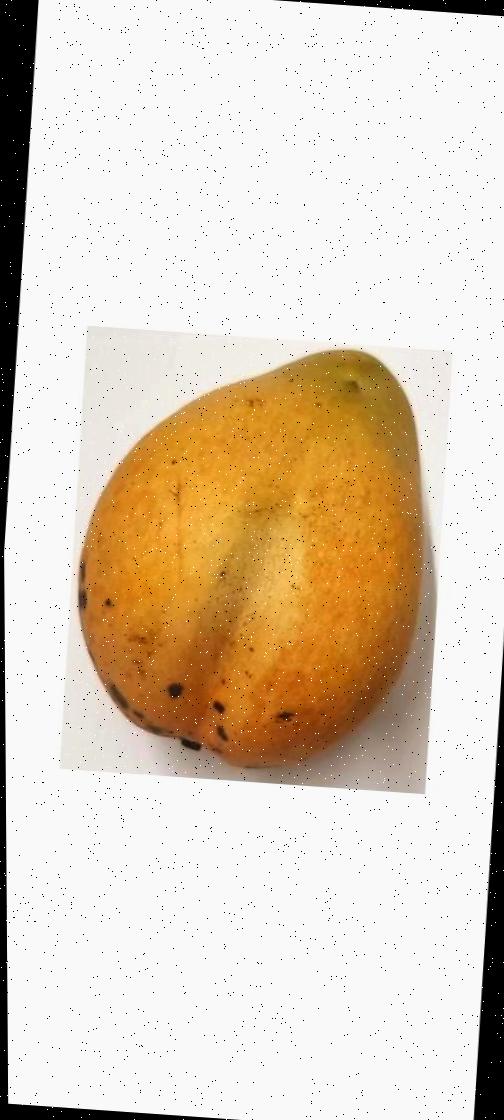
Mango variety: Bari-11